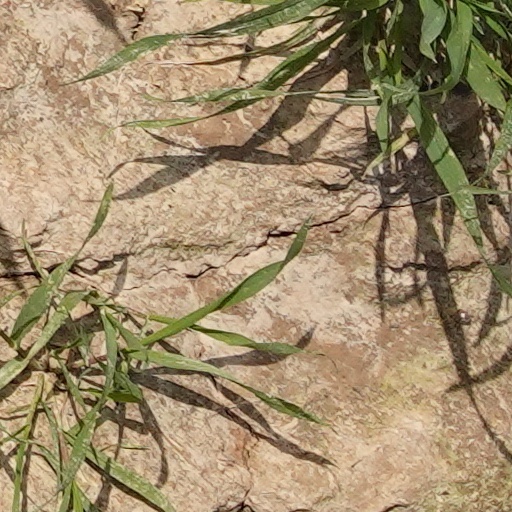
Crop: wheat